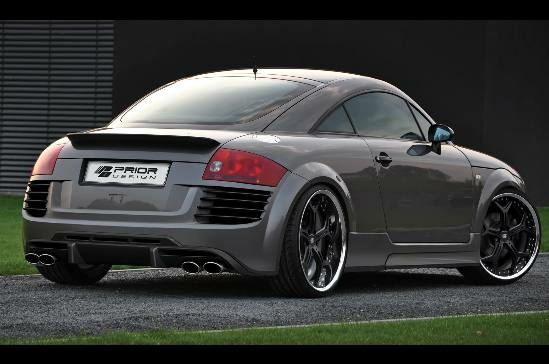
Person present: No